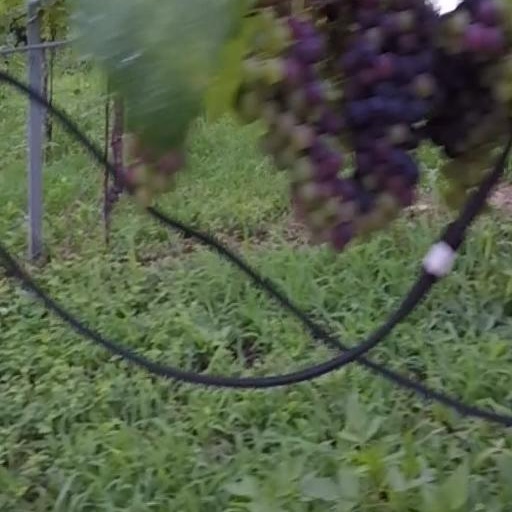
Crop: grape